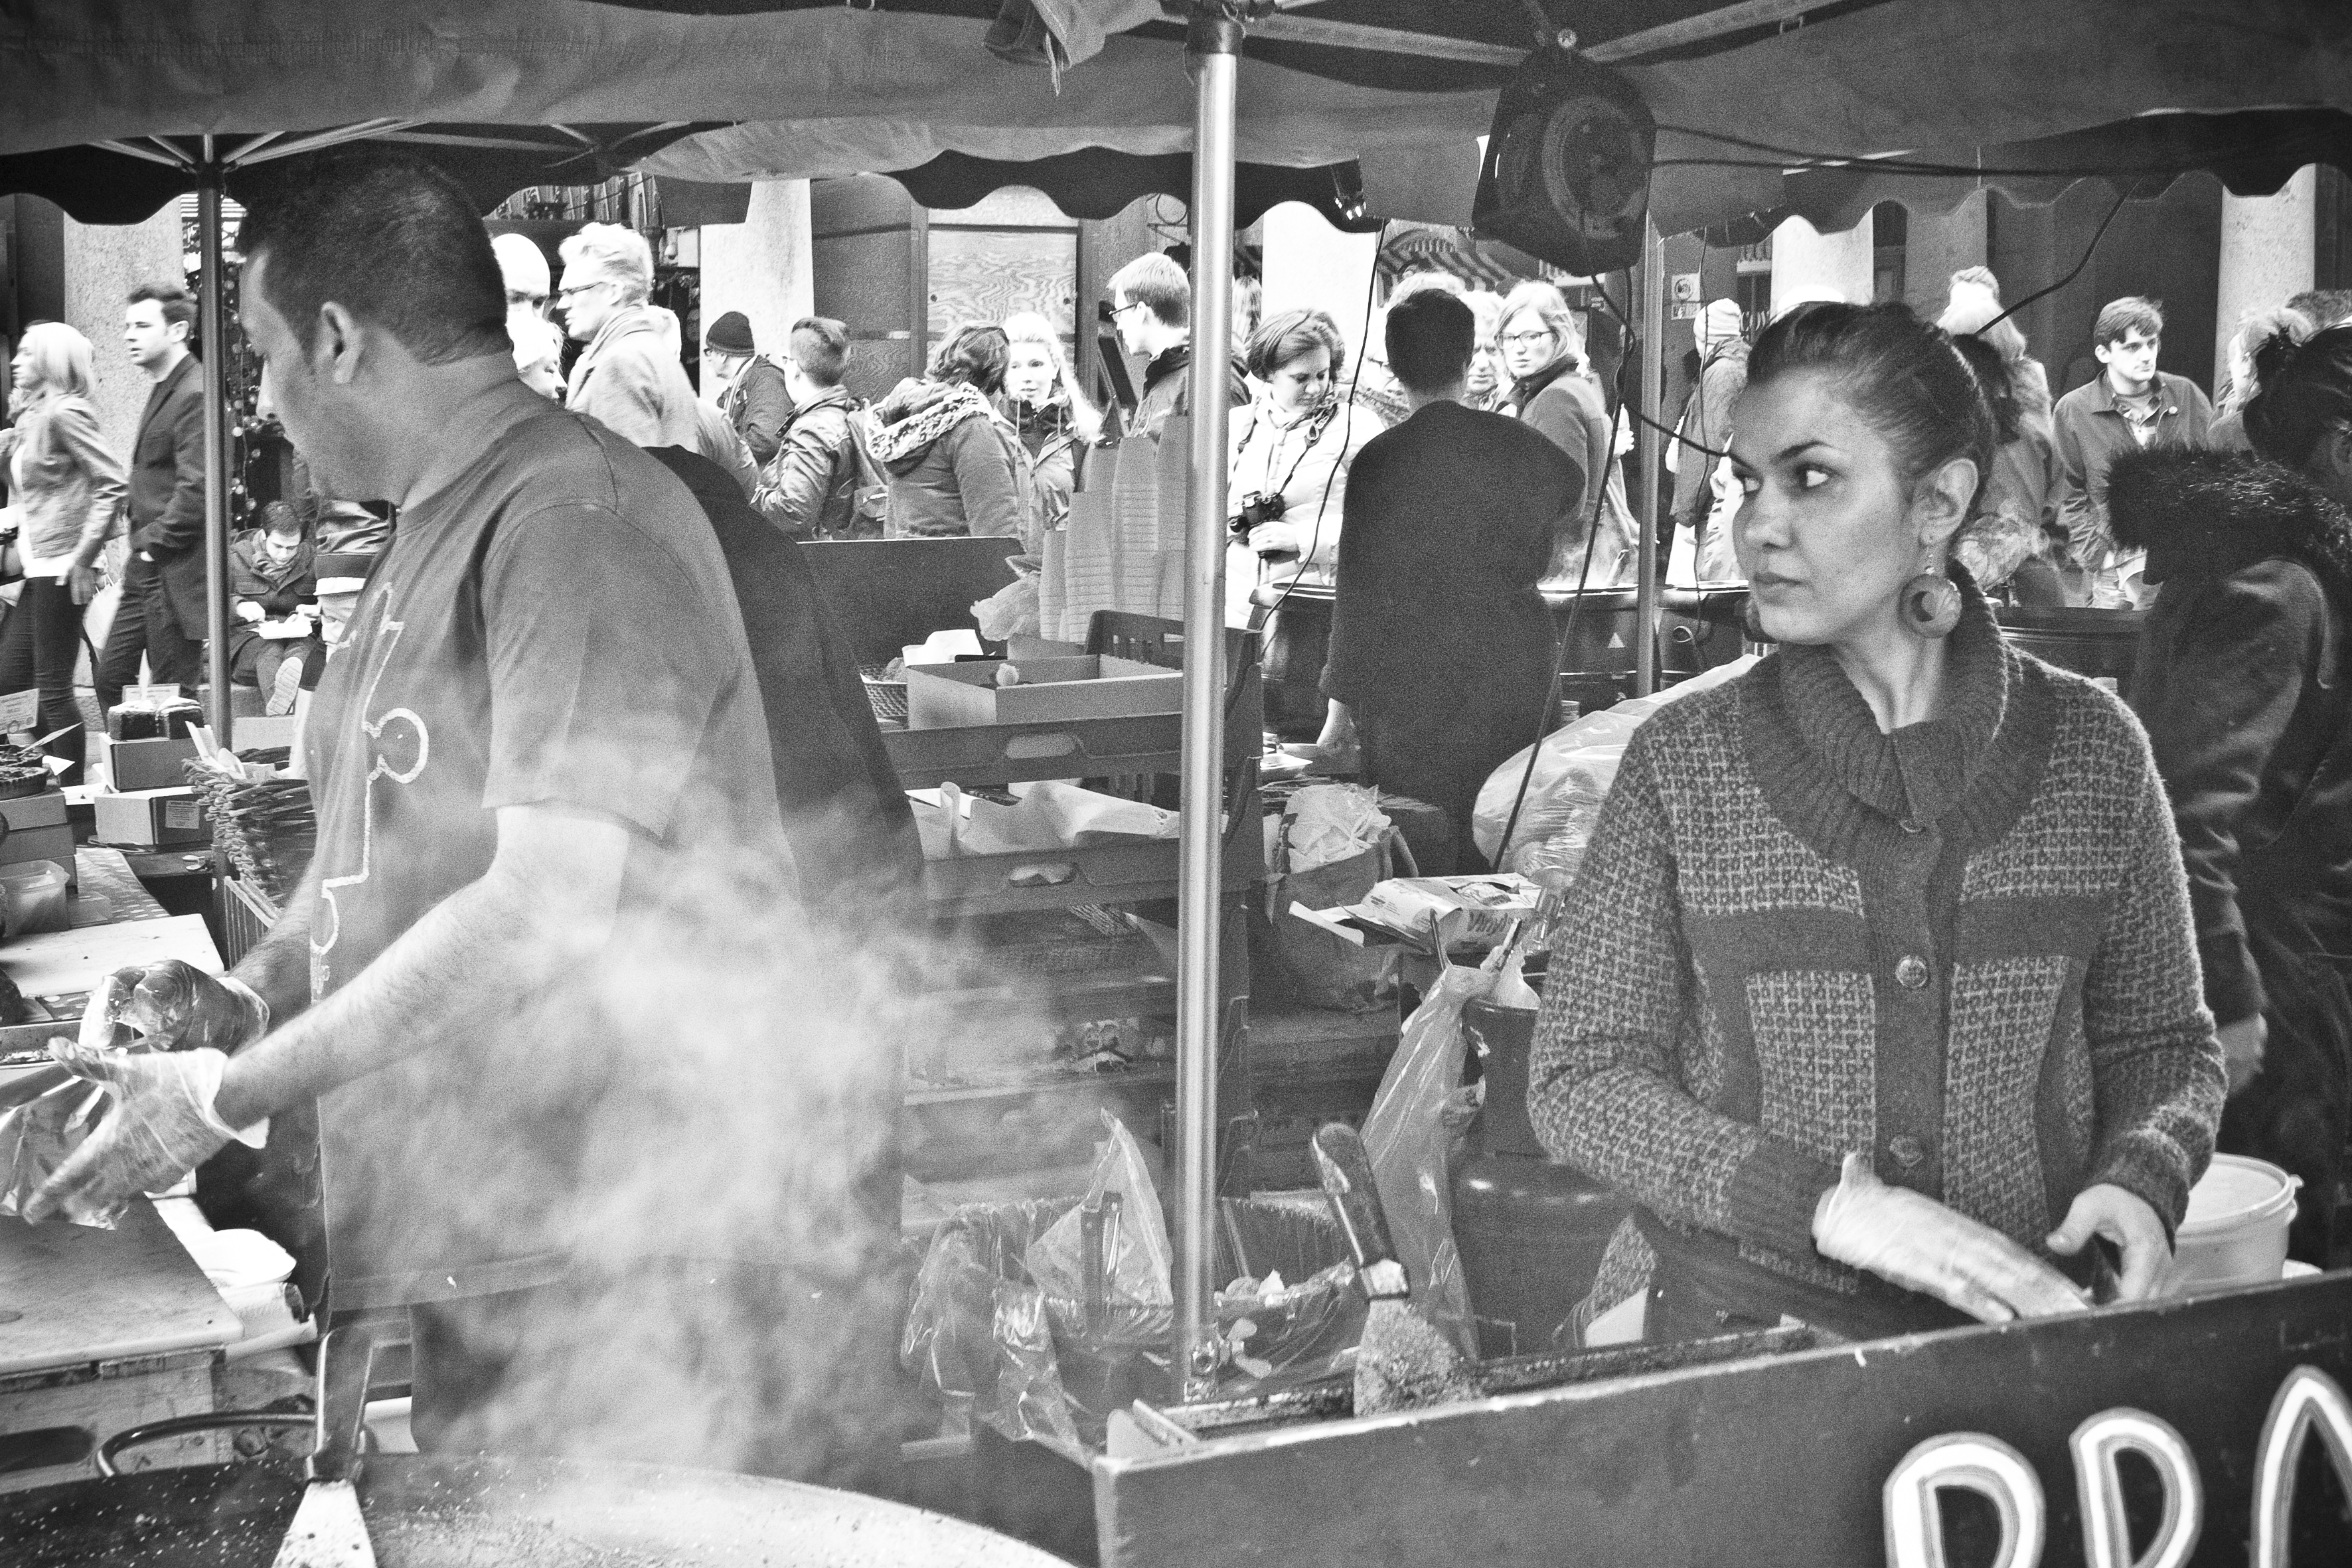
black and white, people, street, urban, crowd, travel, fujifilm, market, monochrome, uk, england, bw, blackandwhite, blackwhite, london, ngc, noiretblanc, fuji, fujixt1, fujix, monochrome photography